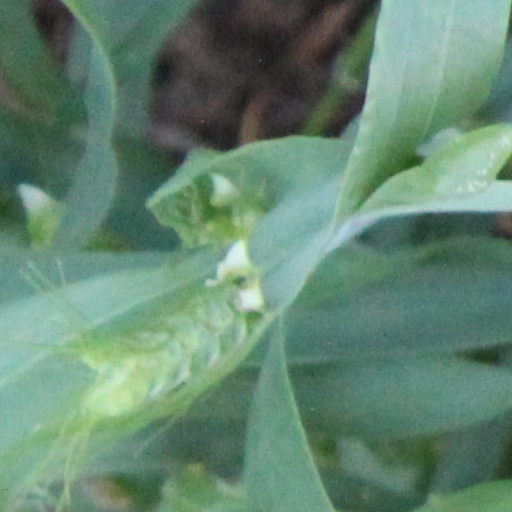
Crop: wheat